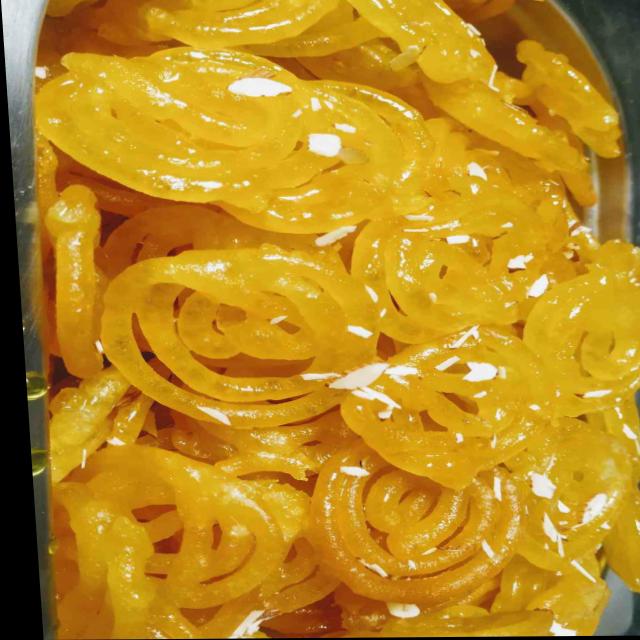
Dish: jalebi